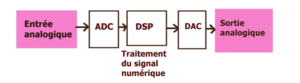
Un DSP est un microprocesseur optimisé pour exécuter des applications de traitement numérique du signal le plus rapidement possible.